Olympian 13

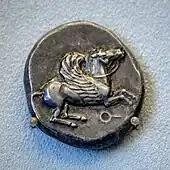
Silver stater of Corinth, 478–458 BC. Pegasus

The father of Xenophon of Corinth won the footrace at Olympia in 504 BC. Xenophon himself is now lauded as having (in 464 BC) performed the unprecedented feat of winning the stadium and the pentathlon on the same day. The stadium was the short foot-race of about ; the length of the Olympic stadium was just under . The pentathlon was a contest including five events, which Simonides enumerates as ἅλμα ποδωκείην, δίσκον, ἄκοντα, παλην. The actual order of the events was probably foot-race, long jump, discus, javelin, wrestling. Victory in three events was sufficient, but not necessary. If no competitor won three events, or if two won two events, the prize was probably decided by taking account of second or third places in the several results.